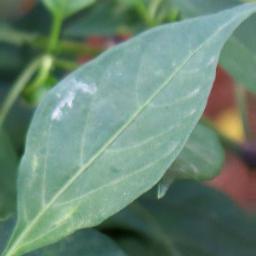
Label: healthy